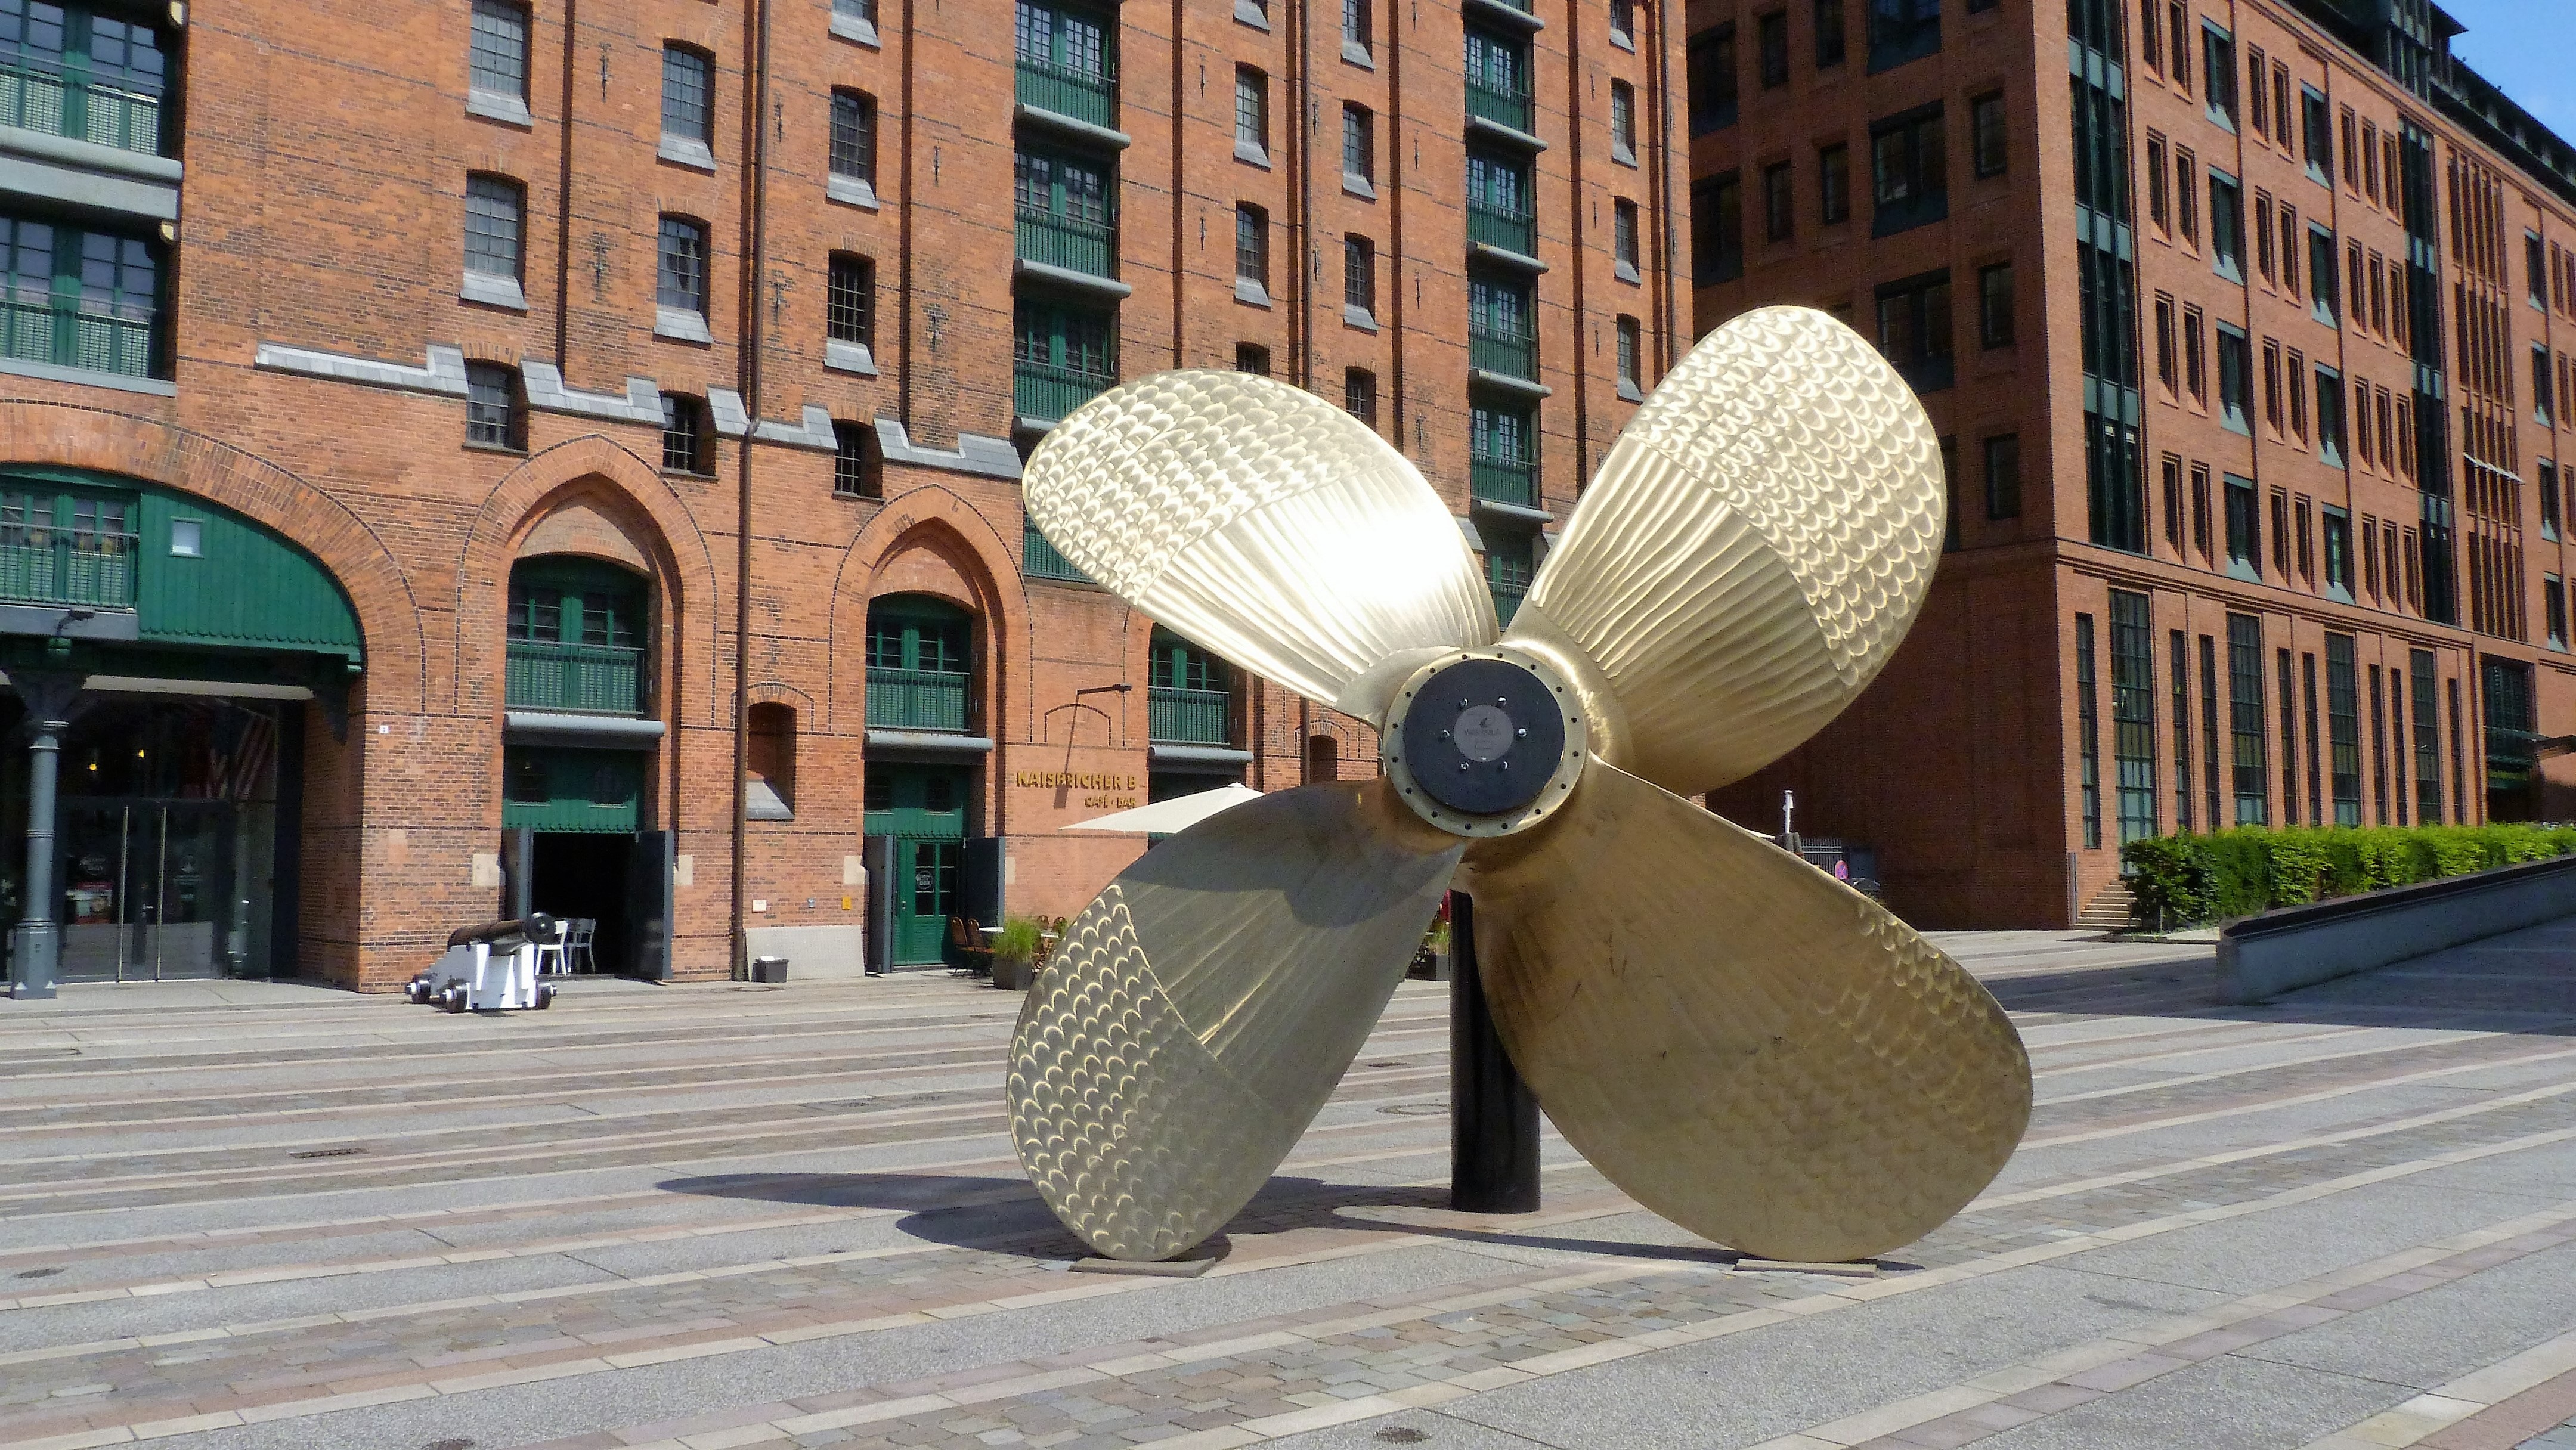
architecture, wood, monument, downtown, statue, metal, sculpture, art, infrastructure, large, hard, propeller, water feature, issued